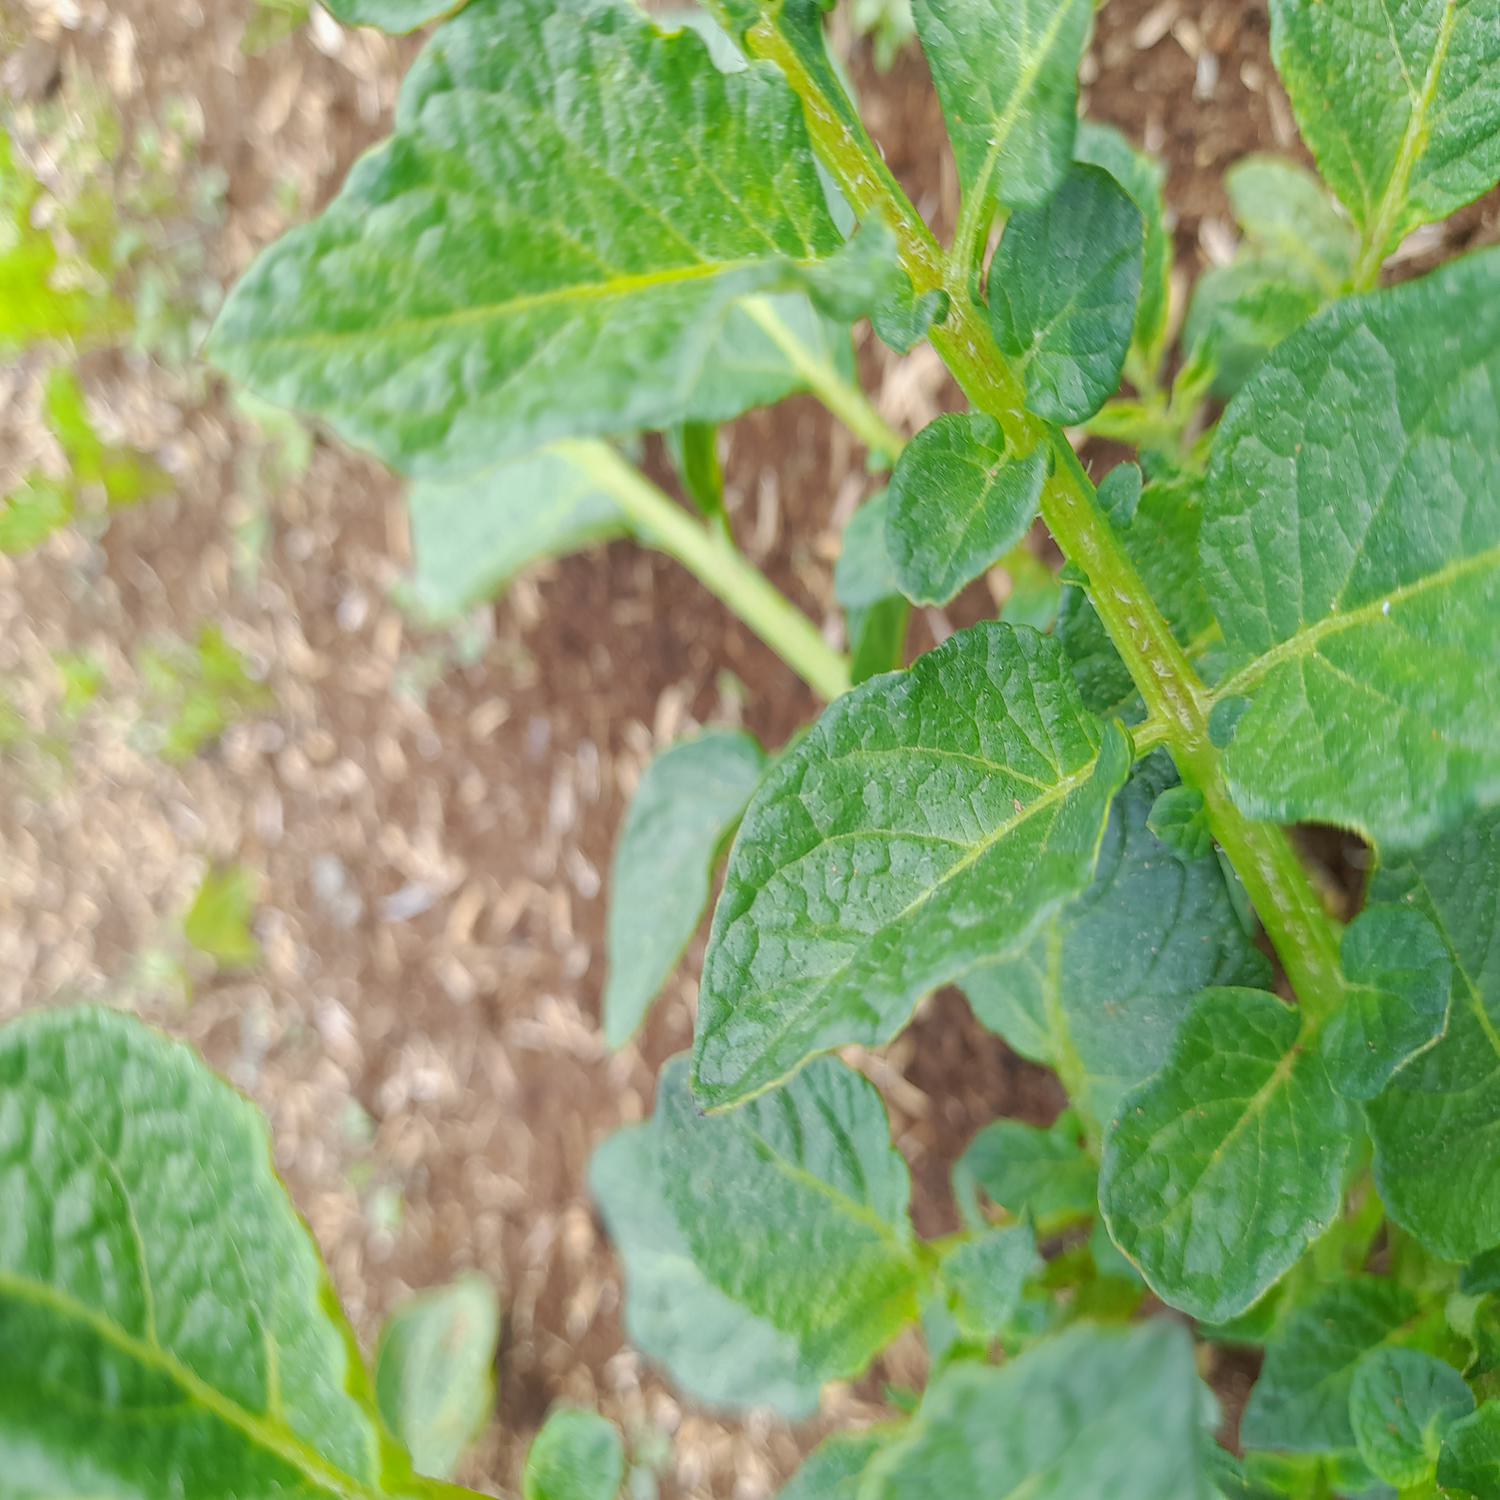
Etiqueta: Virus